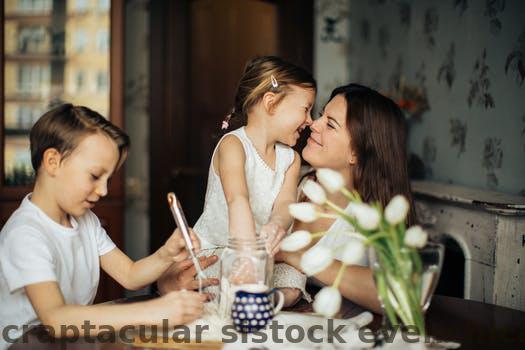
Label: Watermark